Sleeved blanket

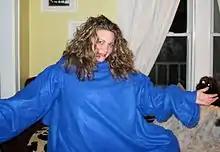
A woman wearing a blue Snuggie

In late 2008 and early 2009, the Snuggie brand of sleeved blankets became a pop culture phenomenon, sometimes described humorously as a "cult".